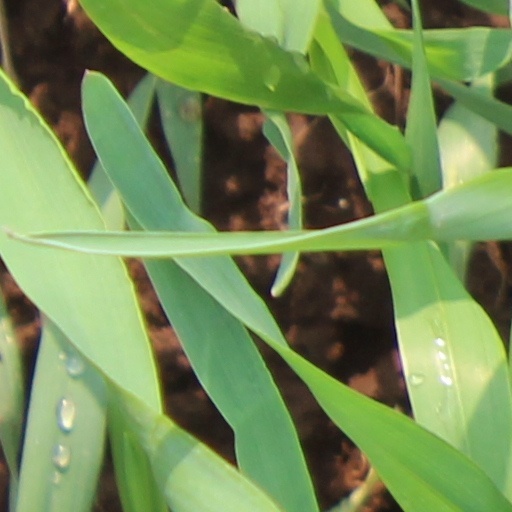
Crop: wheat